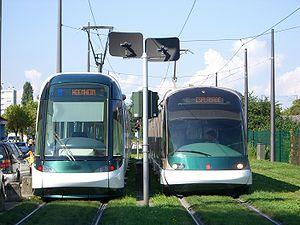
La ligne C du réseau de transports en commun de l'Eurométropole de Strasbourg est une ligne de tramway. Exploitée par la Compagnie des transports strasbourgeois, il s'agit de la quatrième ligne de tramway de l'agglomération.